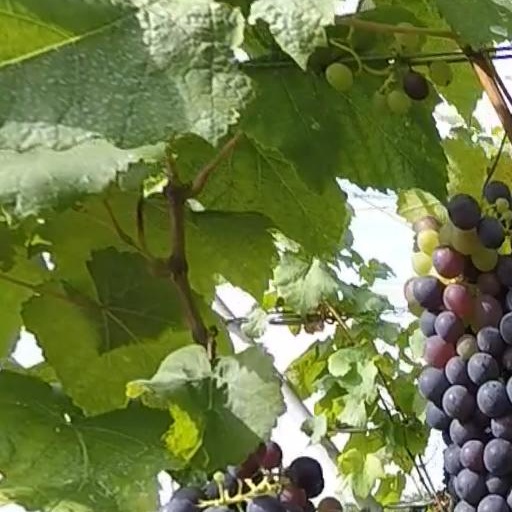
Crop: grape